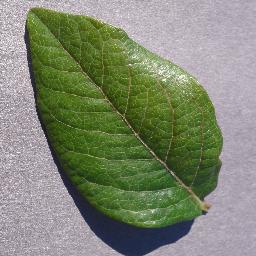
Label: Blueberry___healthy